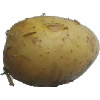
Label: white_potato